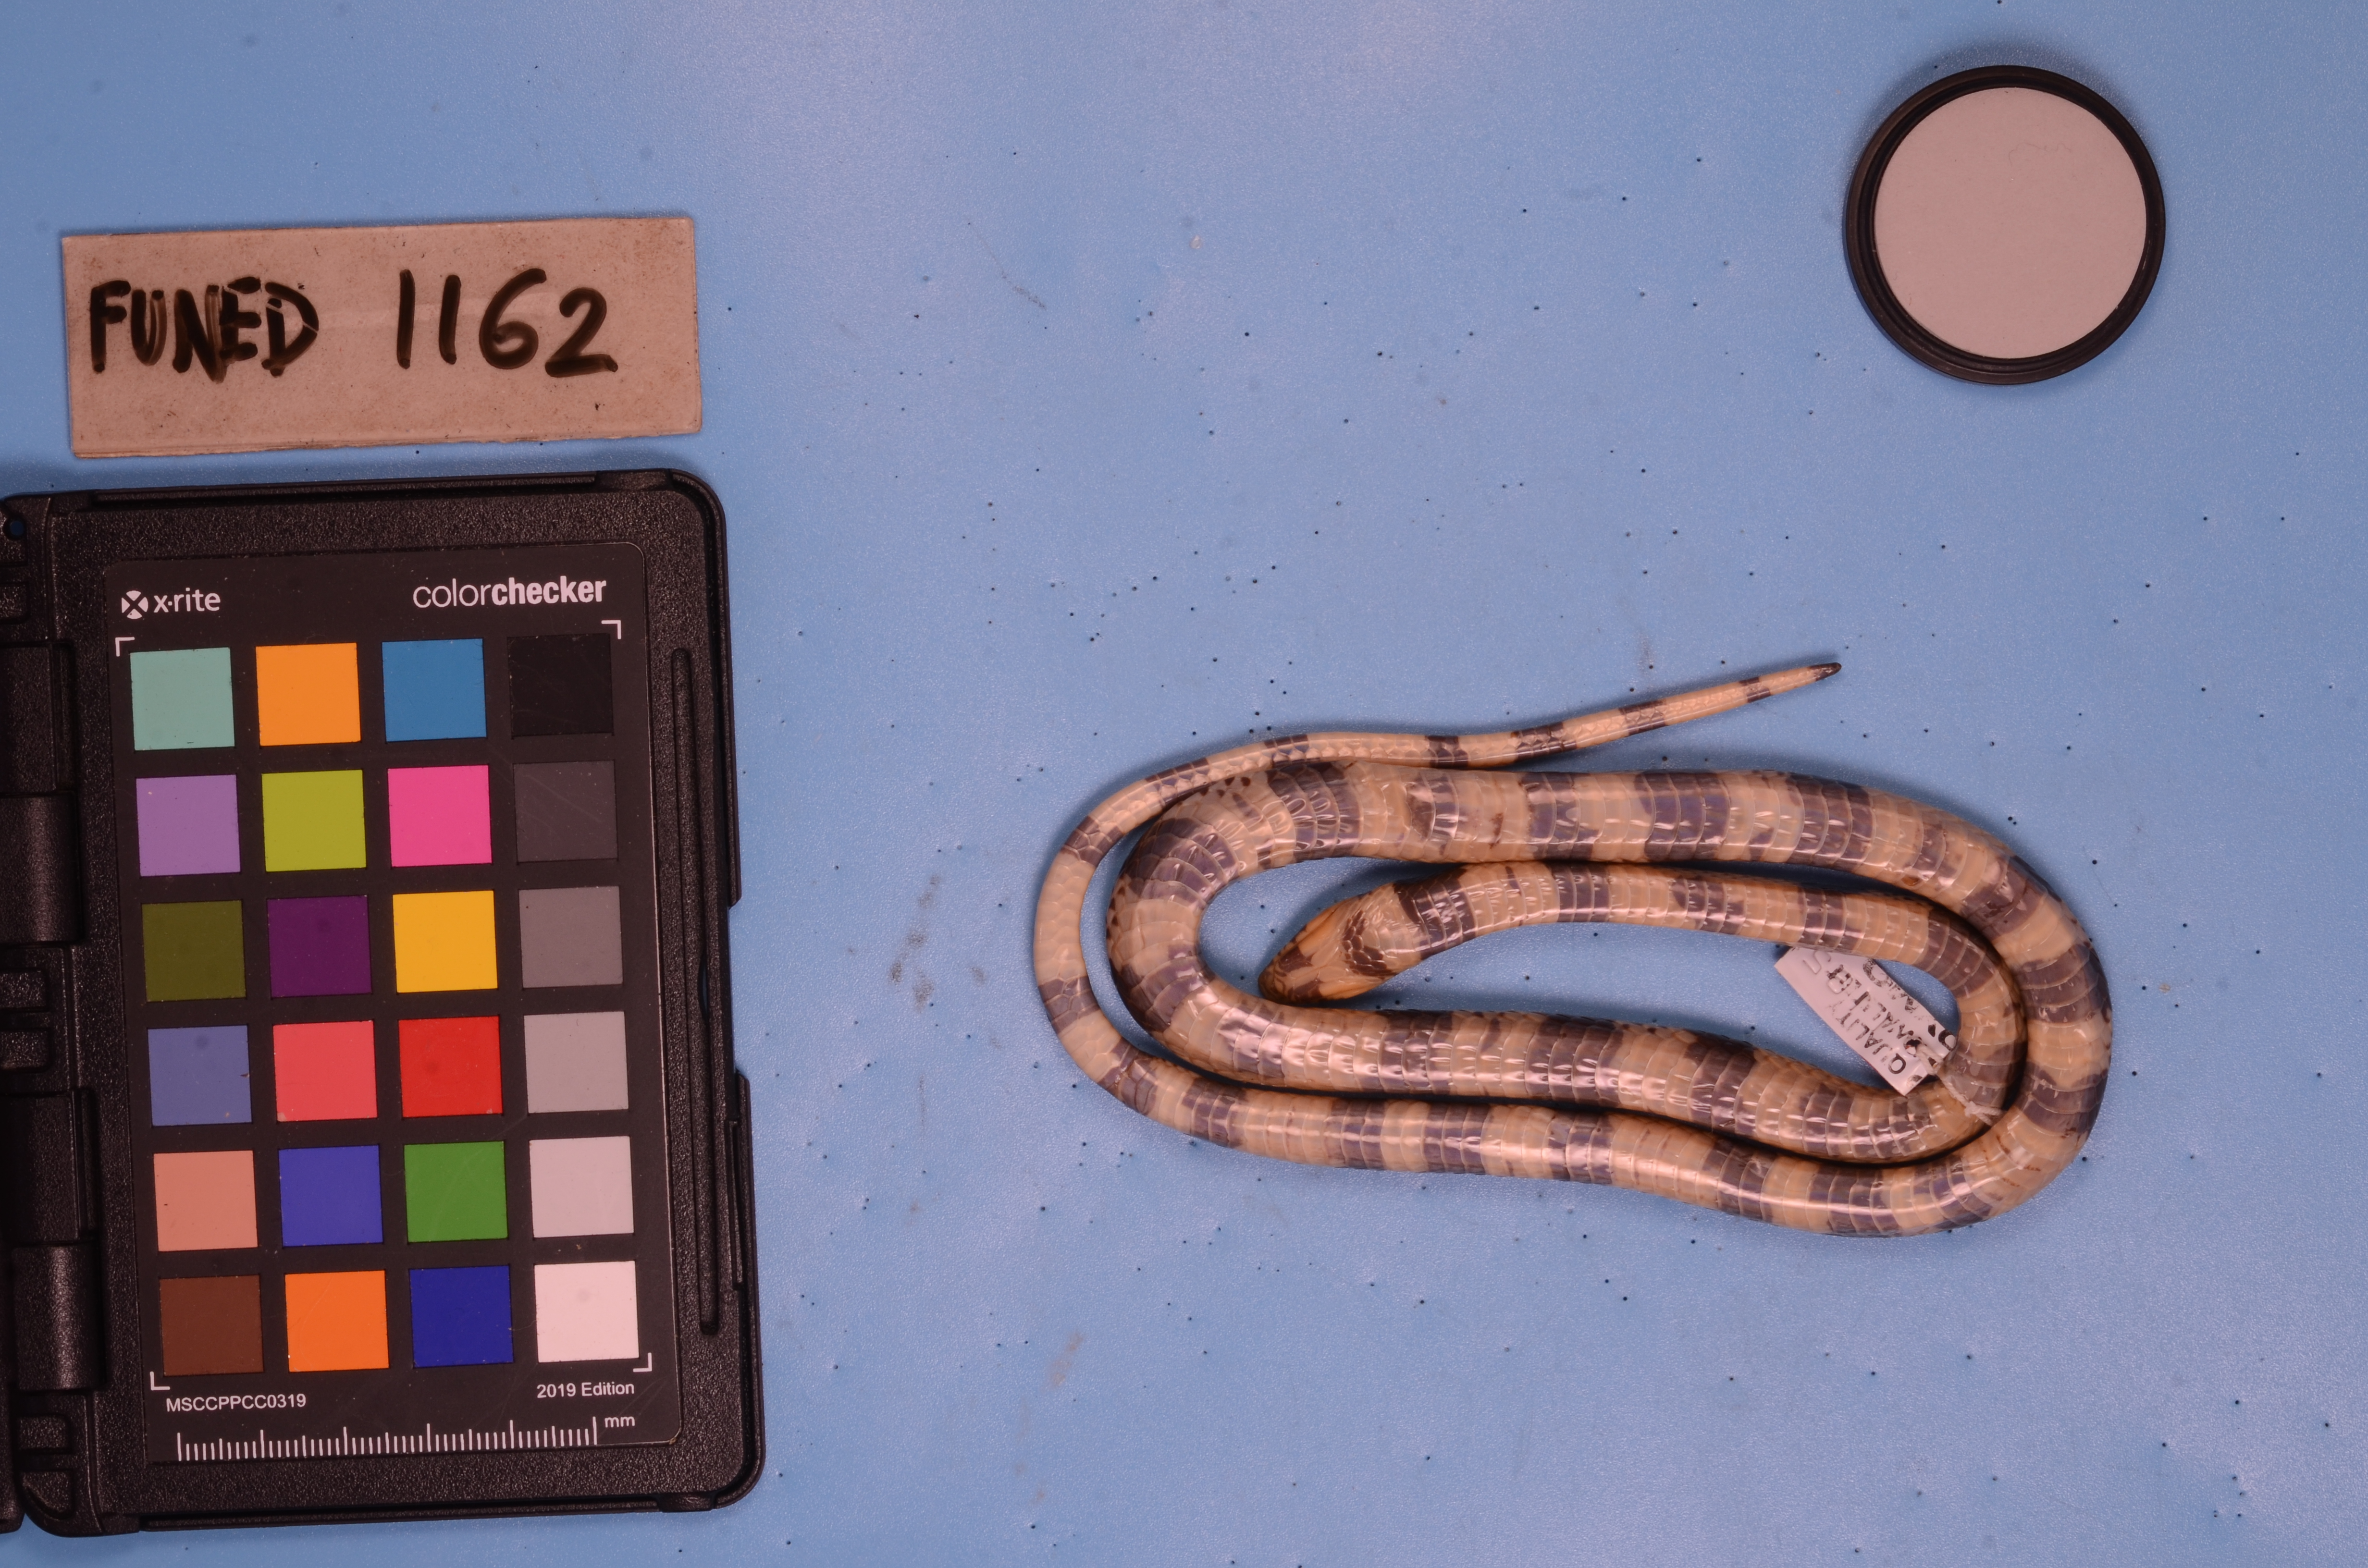
Species: Simophis rhinostoma
View: ventral
Mimicry status: mimic